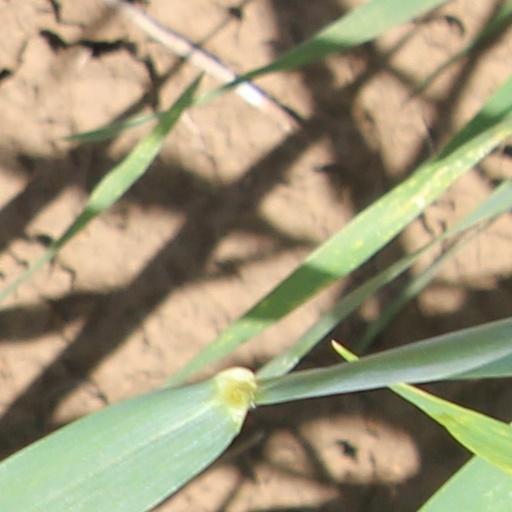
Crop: wheat